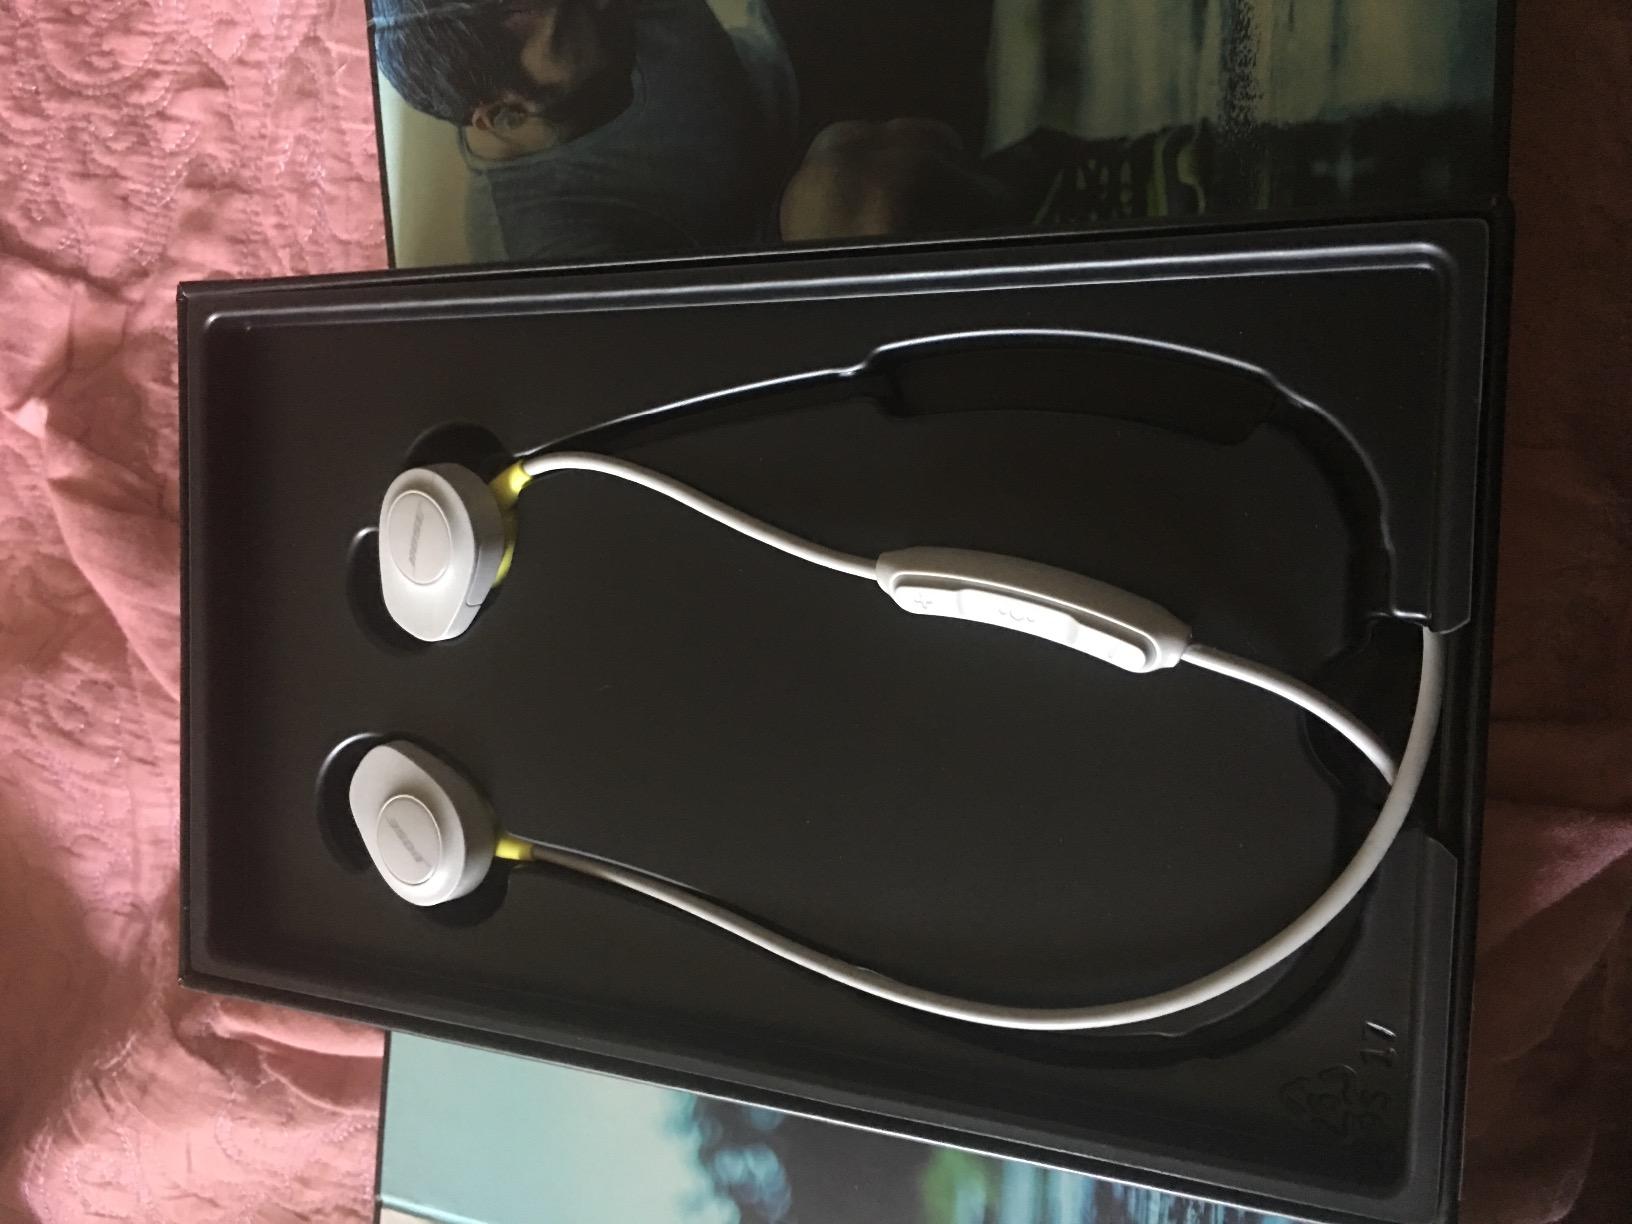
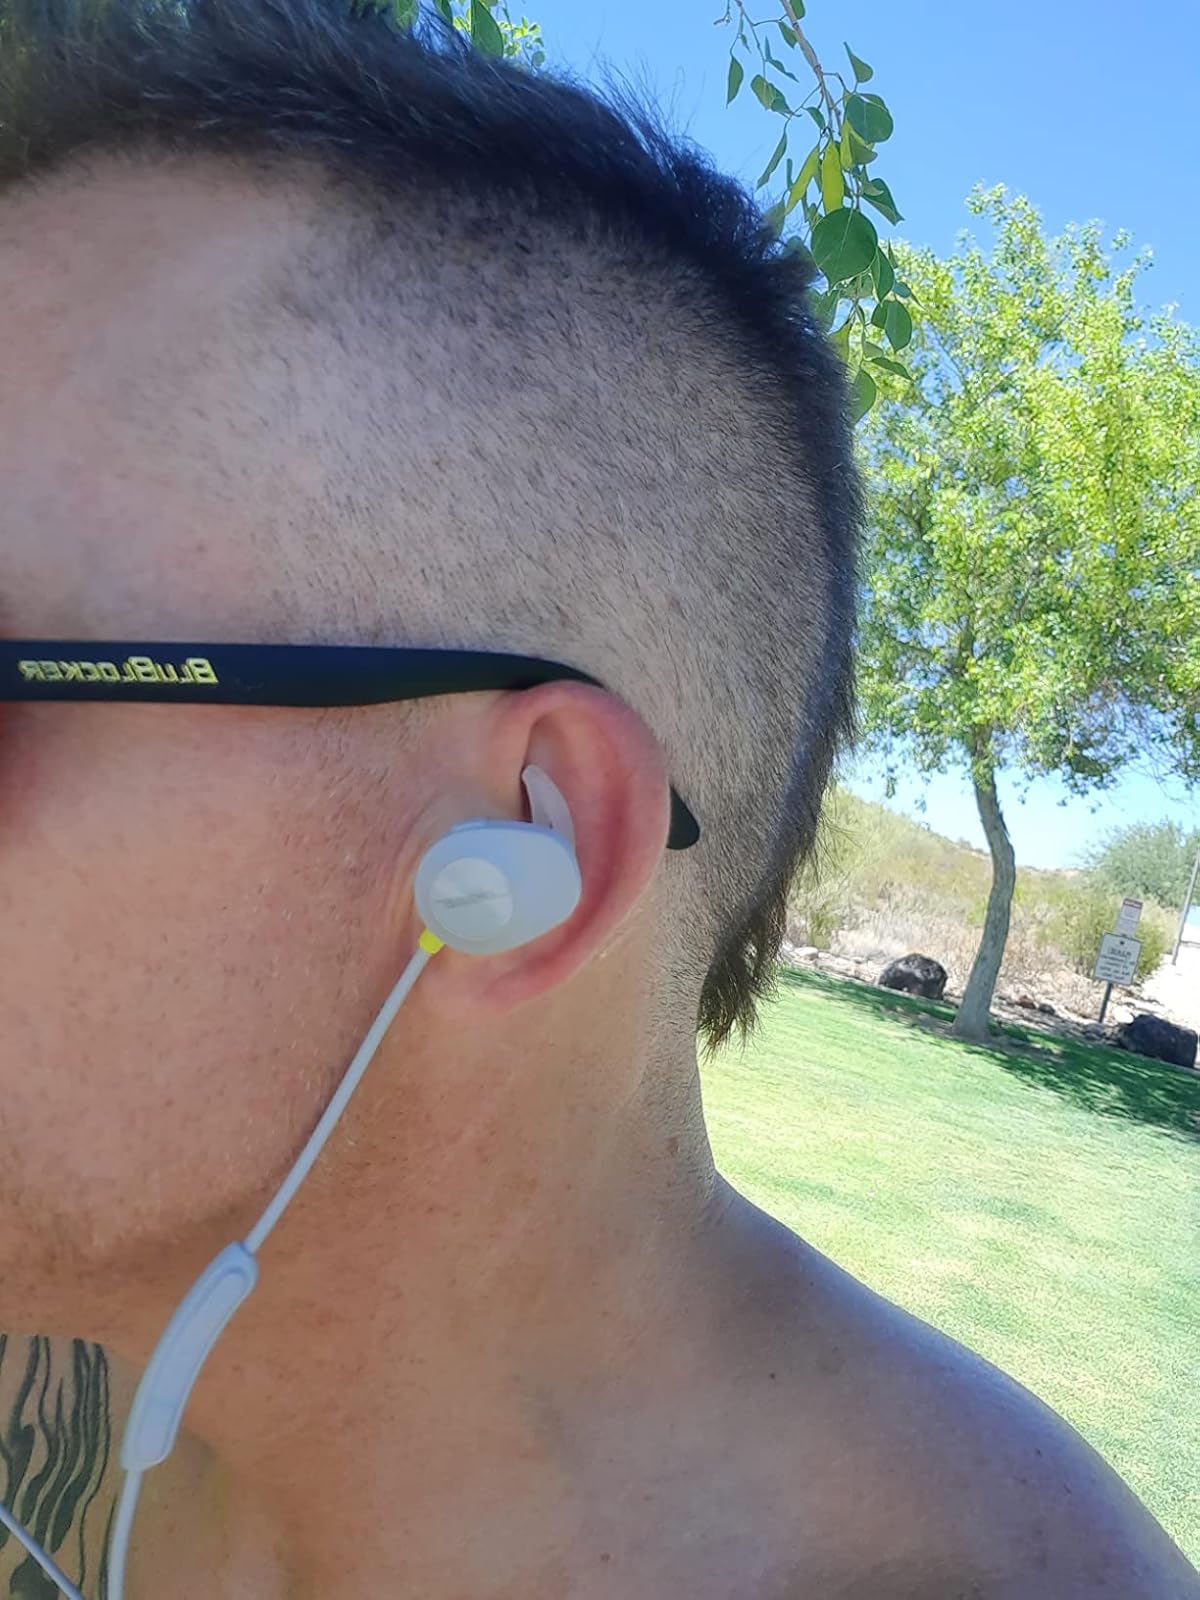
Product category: headphones
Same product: yes